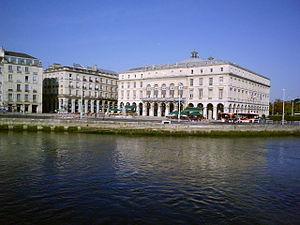
Mairie de Bayonne
Bayonne est une commune du sud-ouest de la France et l’une des deux sous-préfectures du département des Pyrénées-Atlantiques, en région Nouvelle-Aquitaine. La ville est située au point de confluence de l'Adour et de la Nive, non loin de l'océan Atlantique, aux confins nord du Pays basque et sud de la Gascogne, là où le bassin aquitain rejoint les premiers contreforts du piémont pyrénéen. Elle est frontalière au nord avec le département des Landes, et la limite territoriale franco-espagnole se situe à une trentaine de kilomètres au sud.